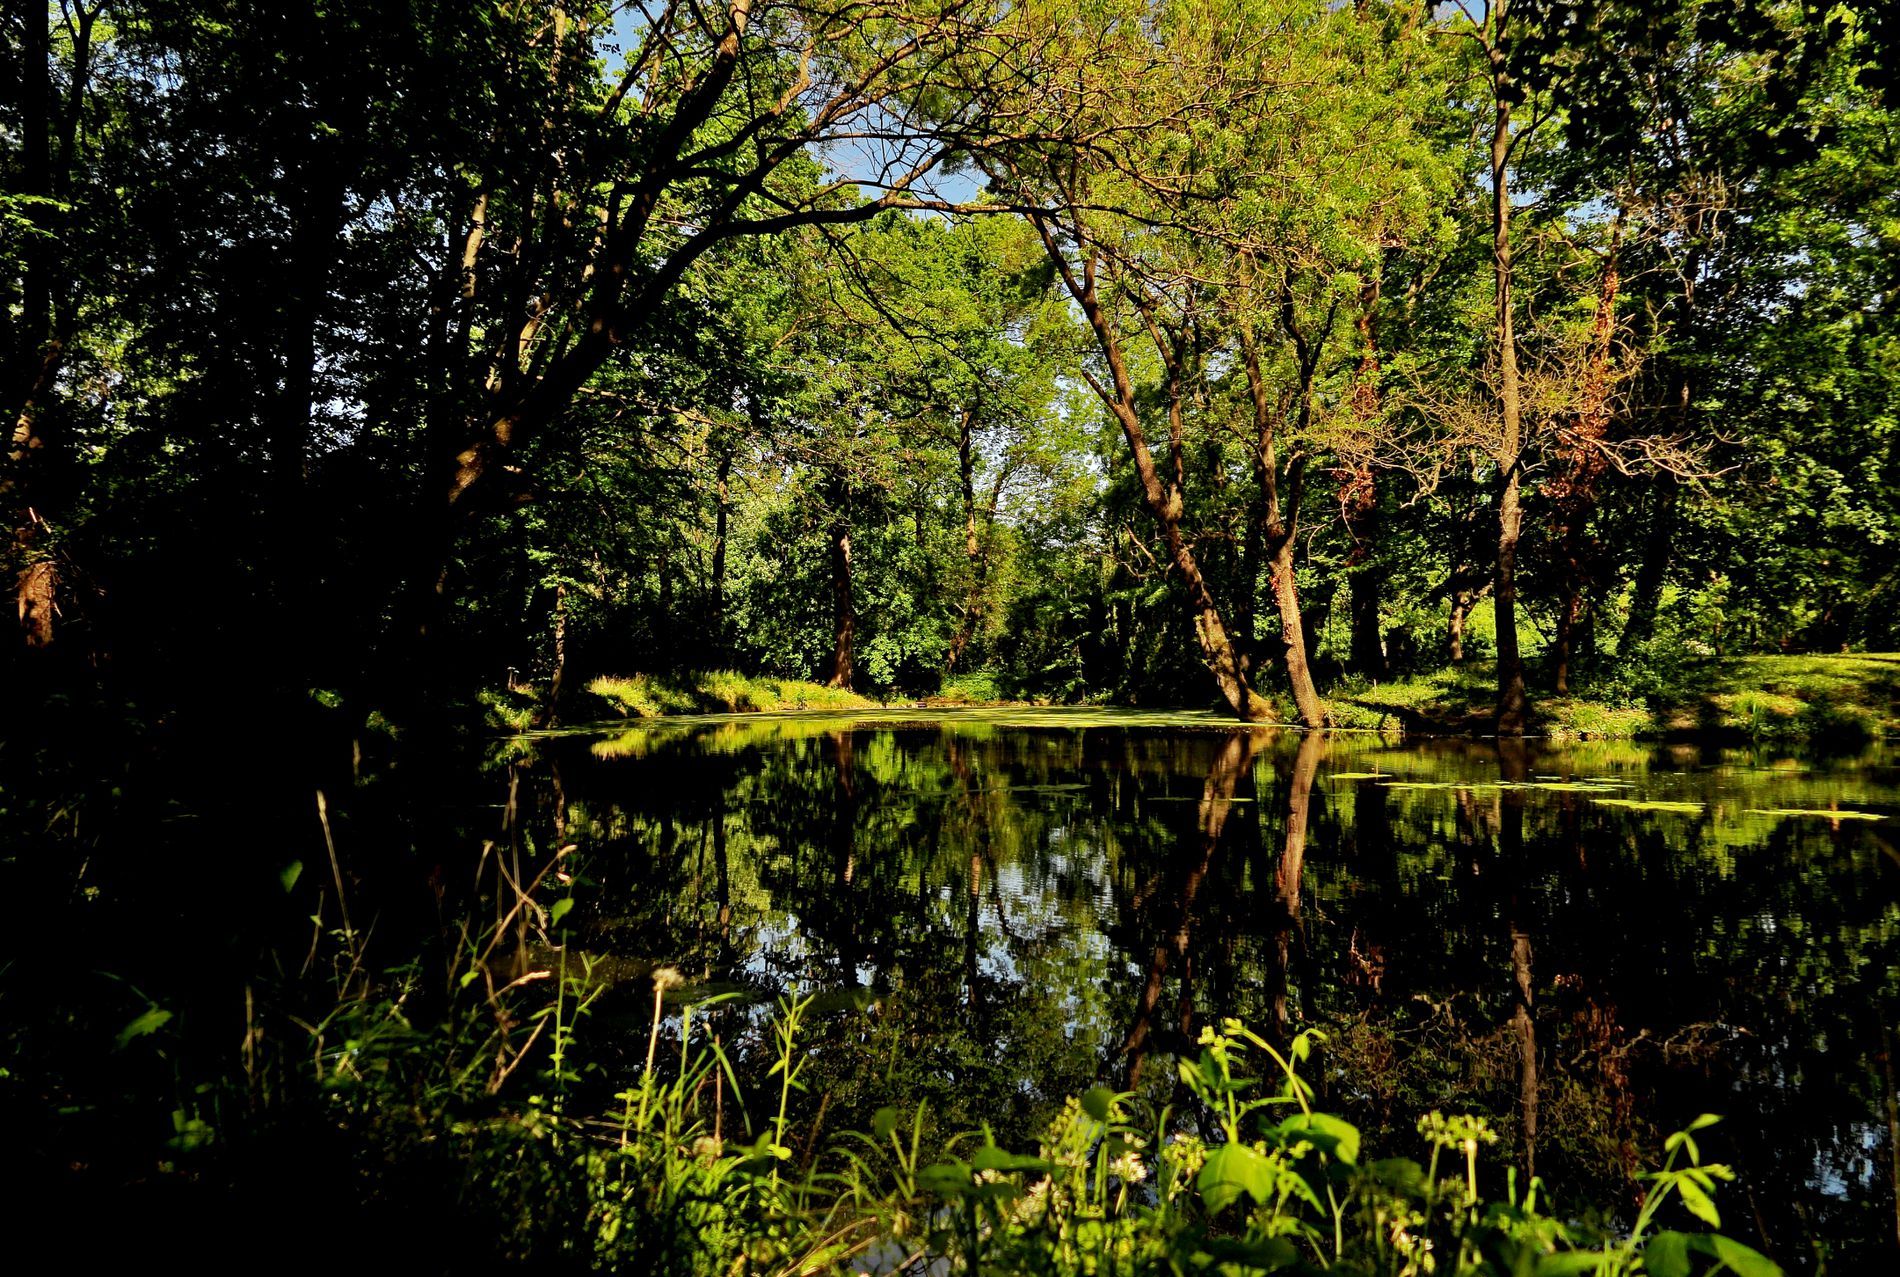
Swamp.
Image likely features a rainforest with heavy vegetation and trees. A body of water, probably a lake, can be seen between the green vibrant tress.
An eye-level image taken under strong sunlight with earthy green color palette originates from the trees and heavy vegetation. Also, a body of water, probably a lake, is shown between the trees. The earthy color palette and the presence of nature evokes the sense of peace, quite and calm.
Labels: Land, Nature, Outdoors, Pond, Water, Plant, Vegetation, Swamp, Jungle, Tree, Woodland, Scenery, Tree Trunk, Rainforest, Grove, Lake, Creek, Stream
Camera: Canon Canon PowerShot G1 X Mark II
Lens: 12.5 - 62.5 mm, 12-62mm
Aperture: F2
Exposure: 1/1250 sec
ISO: 100
Focal length: 12.5 mm